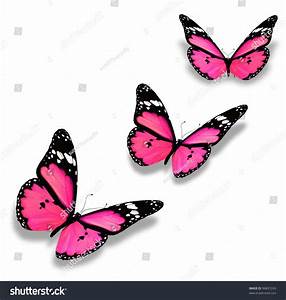
Label: butterfly